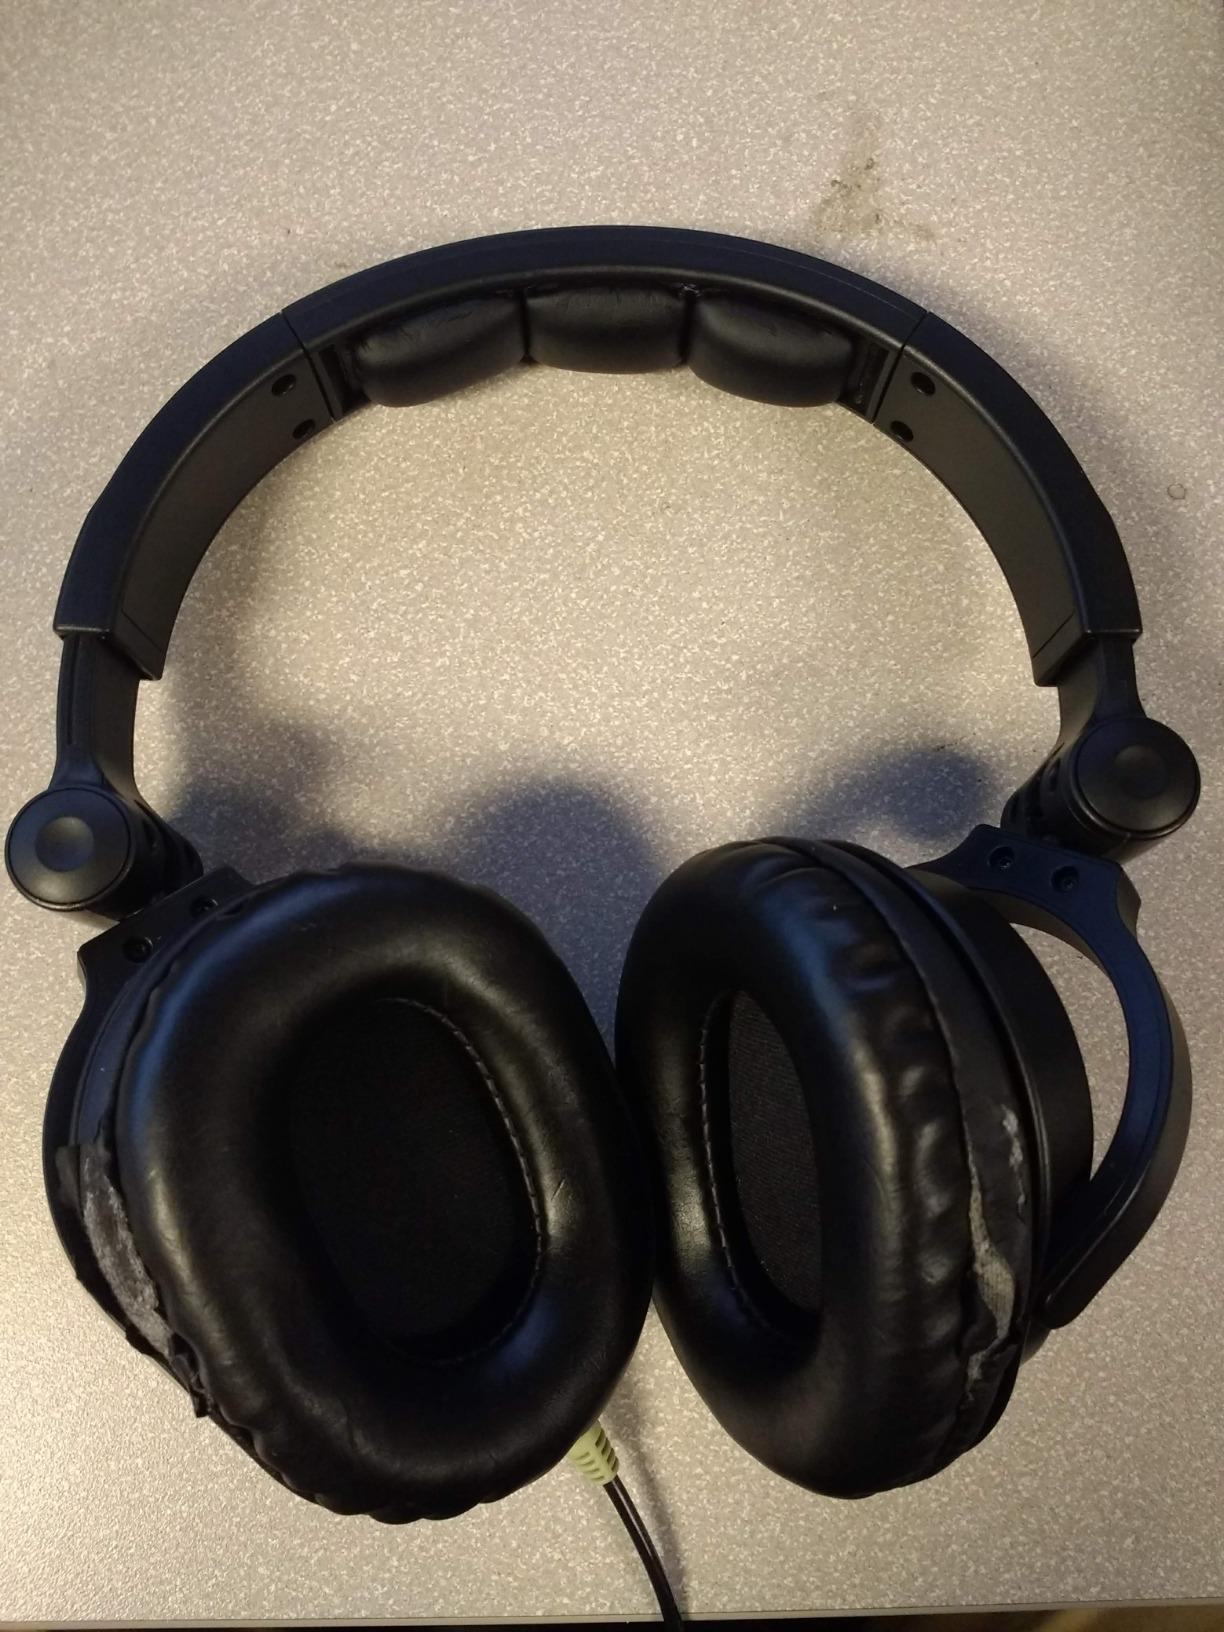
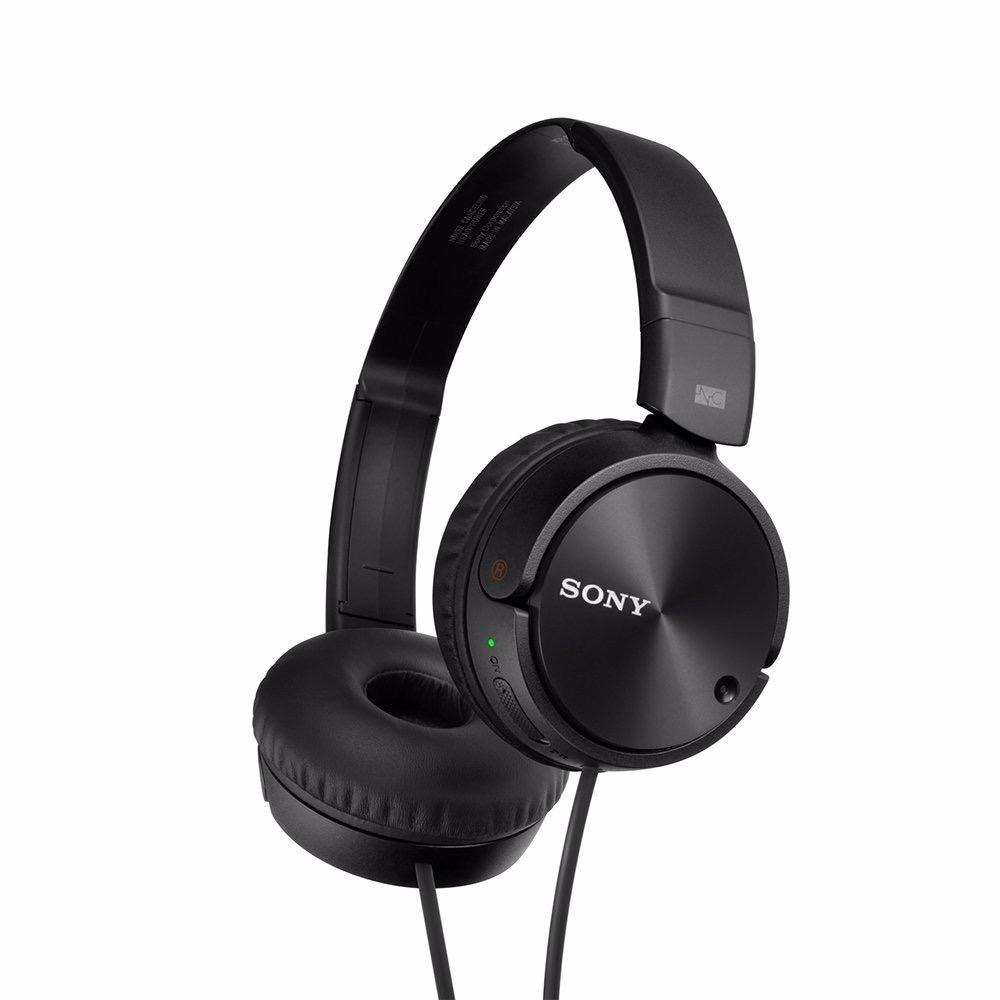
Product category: headphones
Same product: no